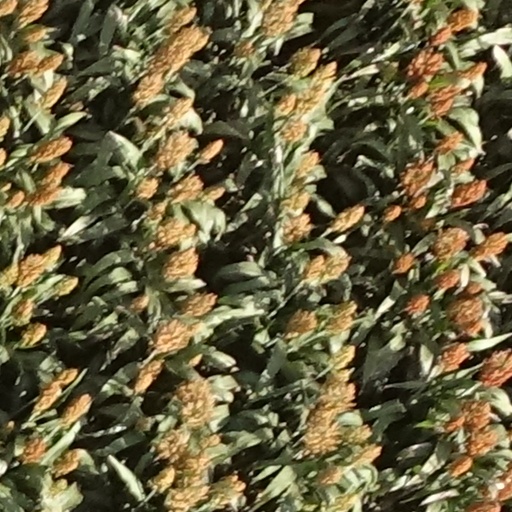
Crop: sorghum